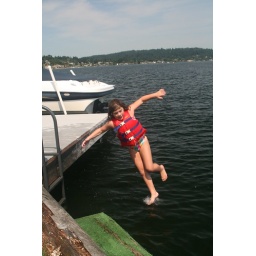
Cecilia and Natalie at Deans on the boat & in the lake